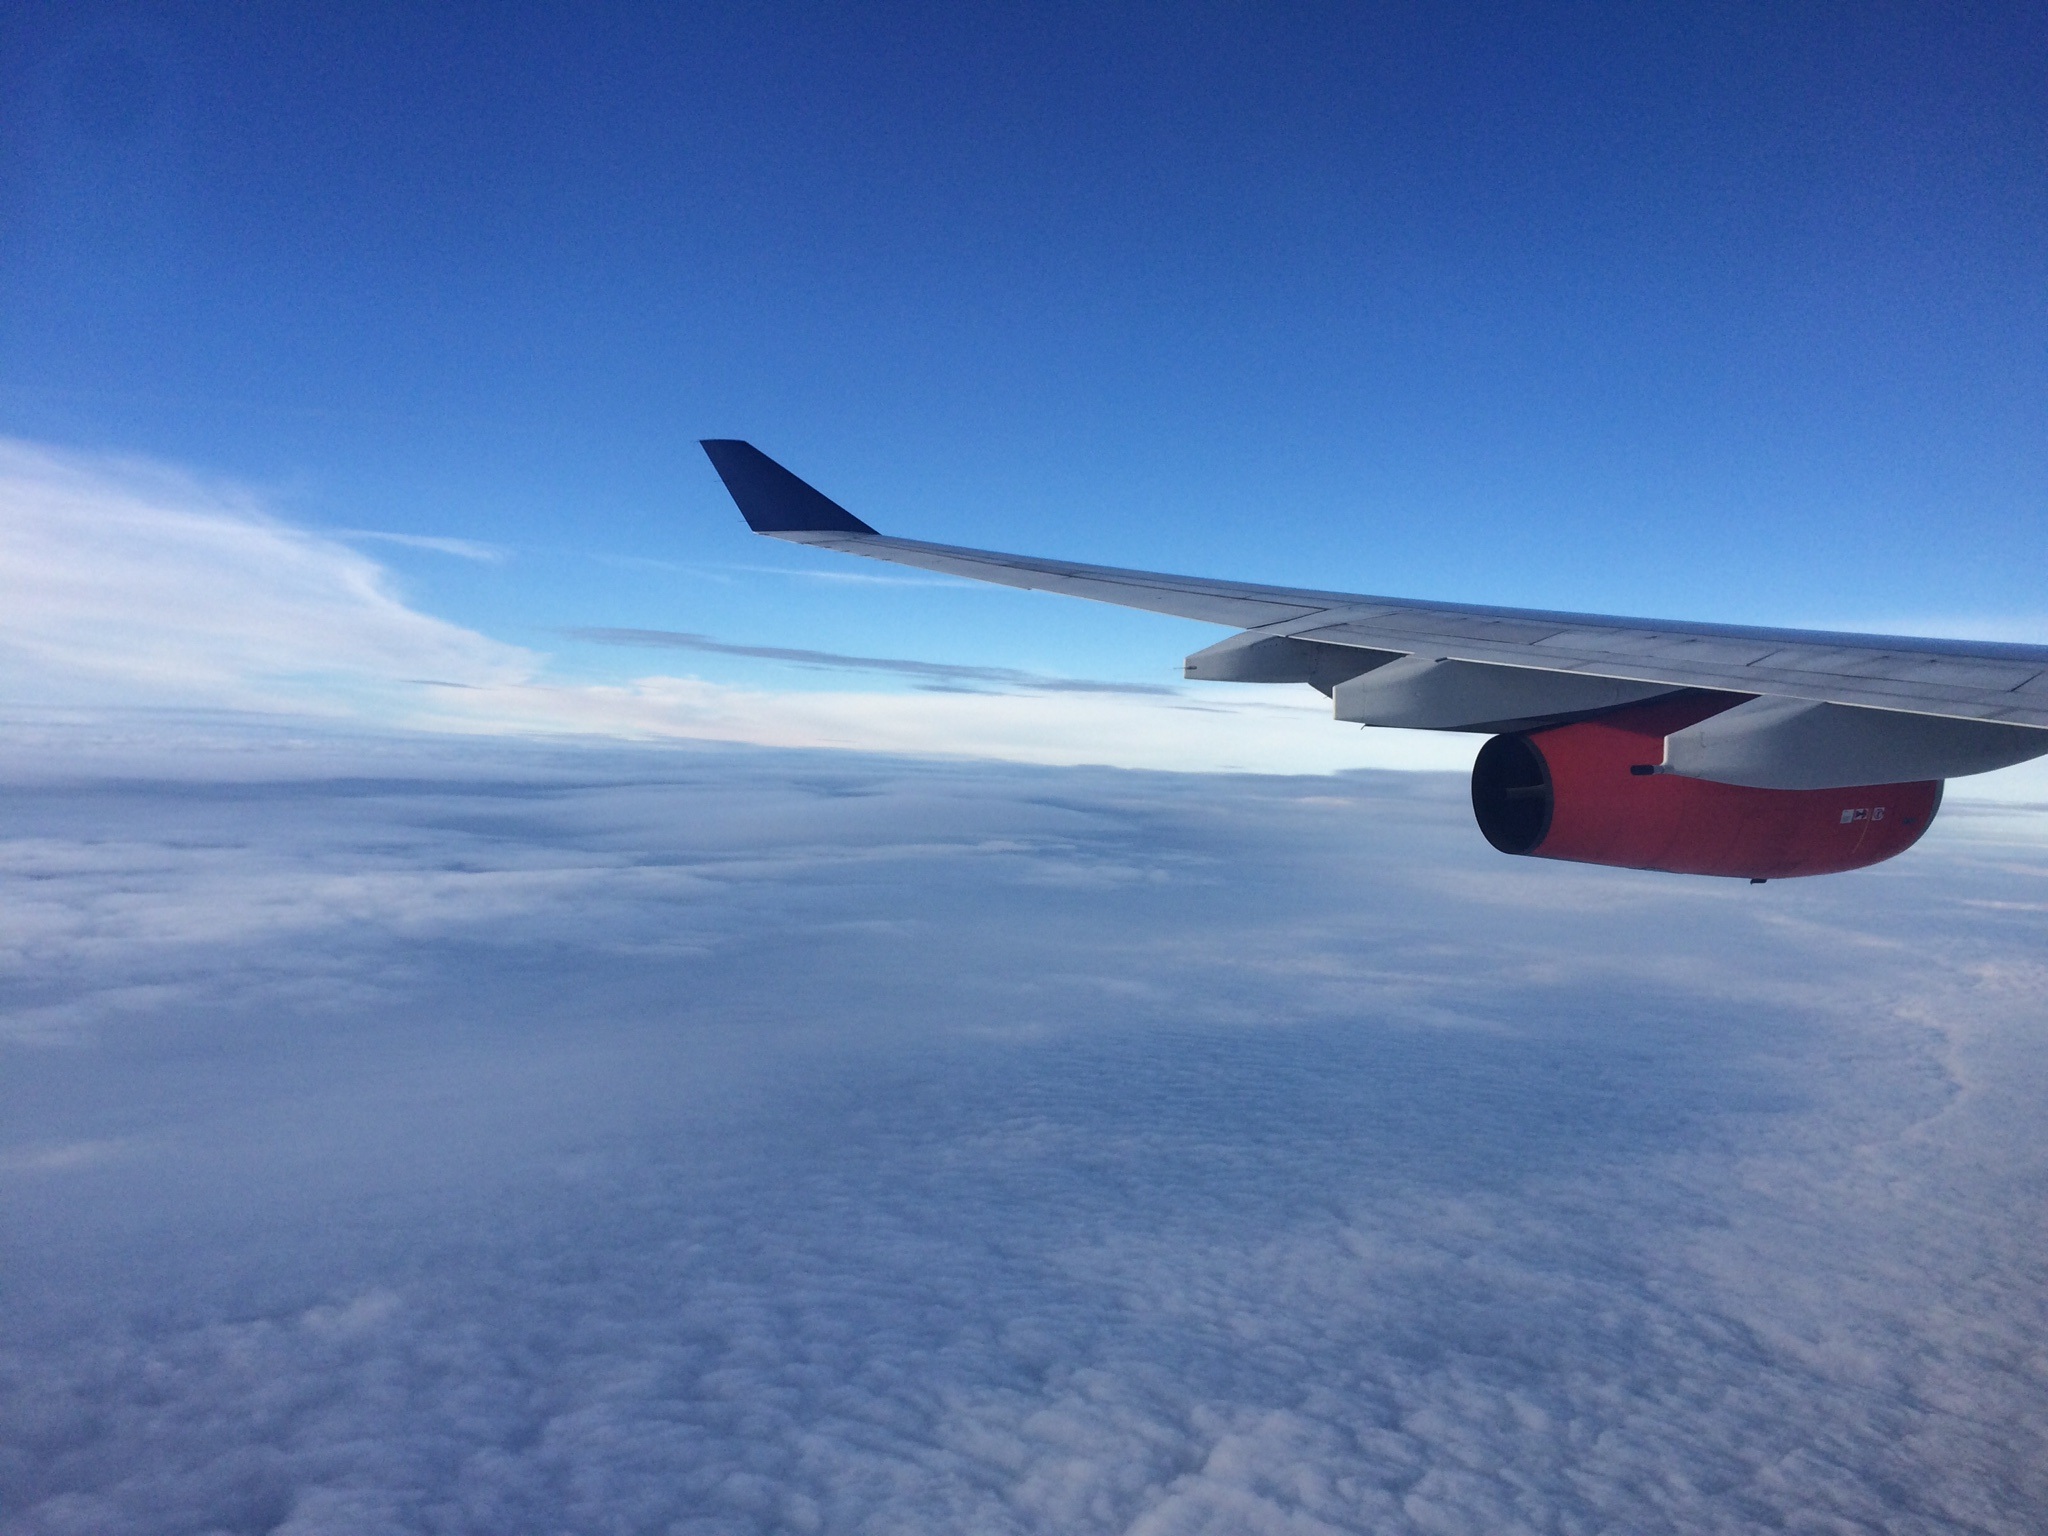
wing, cloud, sky, travel, airplane, aircraft, vehicle, airline, aviation, flight, holiday, airliner, bomber, takeoff, air force, jet aircraft, military aircraft, air travel, atmosphere of earth, wide body aircraft